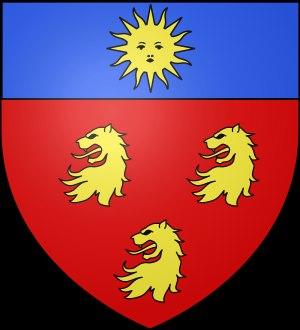
Site officiel :
Montjustin est une commune française, située dans le département des Alpes-de-Haute-Provence en région Provence-Alpes-Côte d'Azur.
Castellet-en-Luberon est une commune française située dans le département de Vaucluse en région Provence-Alpes-Côte d'Azur.